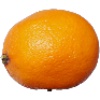
Label: lemon_meyer